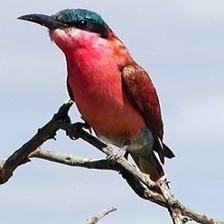
Species: CARMINE BEE-EATER
Scientific name: MEROPS NUBICOIDES
ImageNet parent category: bee_eater